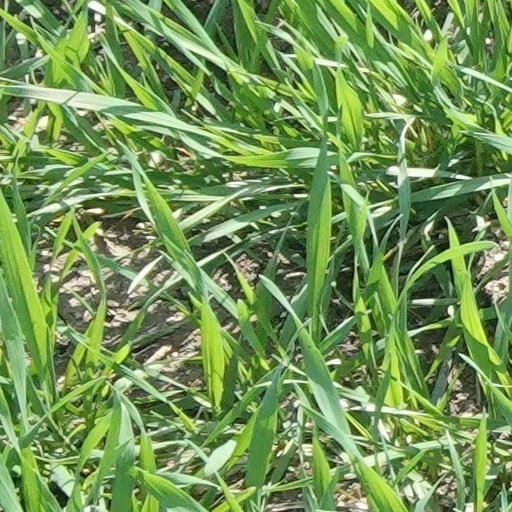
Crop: wheat